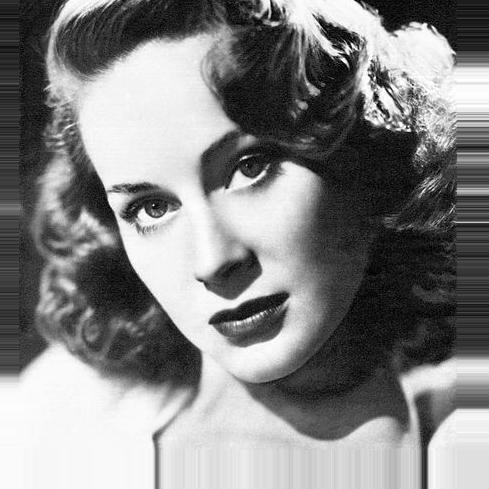
Age: 25